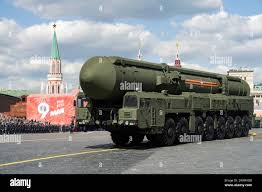
Label: Air Defense